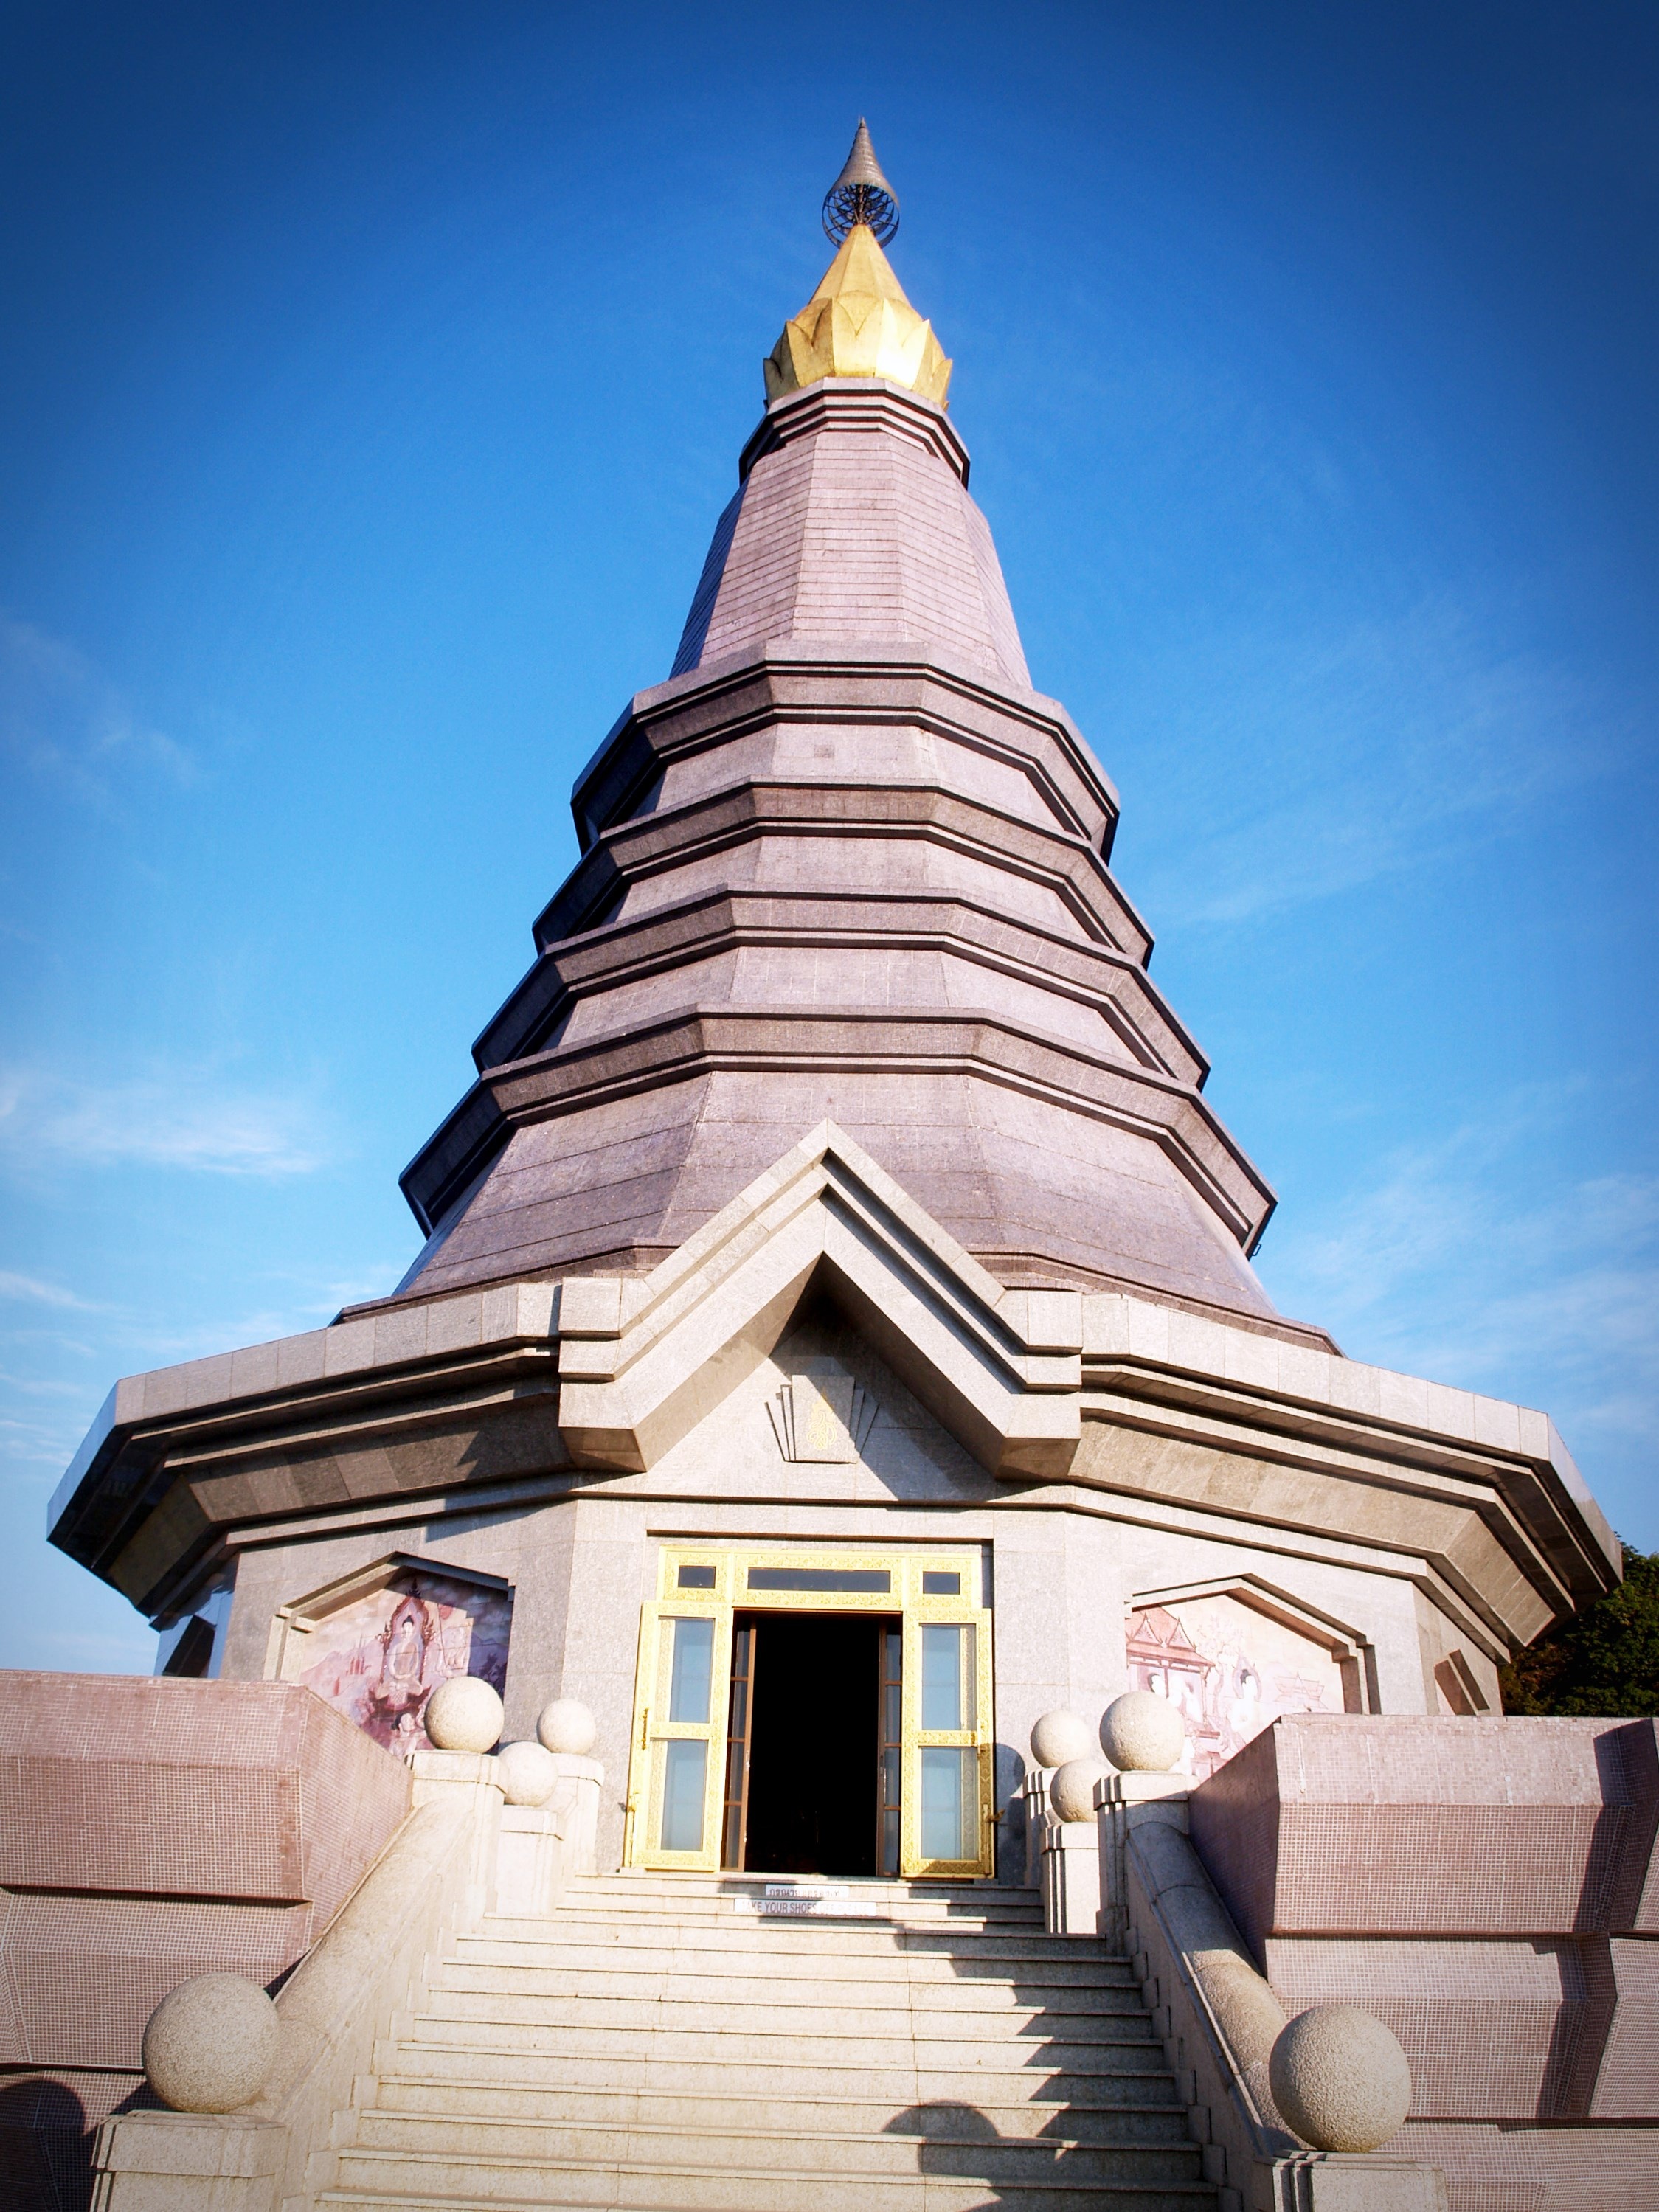
landscape, water, nature, mountain, architecture, sky, flower, building, old, vacation, tourist, travel, construction, green, high, tower, space, park, buddhism, religion, asia, ancient, landmark, facade, blue, tourism, place of worship, thailand, religious, national, art, background, design, temple, steeple, queen, wallpaper, beauty, buddha, culture, beautiful, history, day, thai, traditional, pagoda, stupa, wat, east, chiangmai, doi, inthanon